Spanish colonization of the Americas

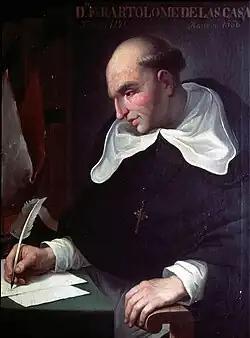
Fray Bartolomé de Las Casas, Protector of the Indians

The Spanish founded towns in the Caribbean, on Hispaniola and Cuba, on a pattern that became spatially similar throughout Spanish America. A central plaza had the most important buildings on the four sides, especially buildings for royal officials and the main church. A checkerboard pattern radiated outward. Residences of the officials and elites were closest to the main square. Once on the mainland, where there were dense indigenous populations in urban settlements, the Spanish could build a Spanish settlement on the same site, dating its foundation to when that occurred. Often they erected a church on the site of an indigenous temple. They replicated the existing indigenous network of settlements, but added a port city. The Spanish network needed a port city so that inland settlements could be connected by sea to Spain. In Mexico, Hernán Cortés and the men of his expedition founded of the port town of Veracruz in 1519 and constituted themselves as the town councilors, as a means to throw off the authority of the governor of Cuba, who did not authorize an expedition of conquest. Once the Aztec Empire was toppled, they founded Mexico City on the ruins of the Aztec capital. Their central official and ceremonial area was built on top of Aztec palaces and temples. In Peru, Spaniards founded the city of Lima as their capital and its nearby port of Callao, rather than the high-altitude site of Cuzco, the center of Inca rule. Spaniards established a network of settlements in areas they conquered and controlled. Important ones include Santiago de Guatemala (1524); Puebla (1531); Querétaro (ca. 1531); Guadalajara (1531–42); Valladolid (now Morelia), (1529–41); Antequera (now Oaxaca (1525–29)); Campeche (1541); and Mérida. In southern Central and South America, settlements were founded in Panama (1519); León, Nicaragua (1524); Cartagena (1532); Piura (1532); Quito (1534); Trujillo (1535); Cali (1537) Bogotá (1538); Quito (1534); Cuzco (1534); Lima (1535); Tunja, (1539); Huamanga (1539); Arequipa (1540); Santiago de Chile (1544) and Concepción, Chile (1550). Settled from the south were Buenos Aires (1536, 1580); Asunción (1537); Potosí (1545); La Paz, Bolivia (1548); and Tucumán (1553).